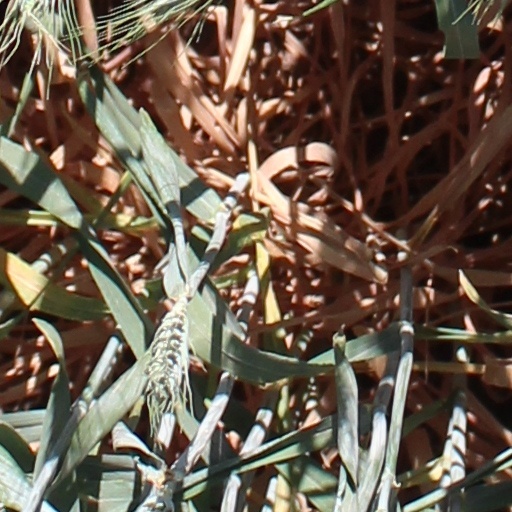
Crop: wheat